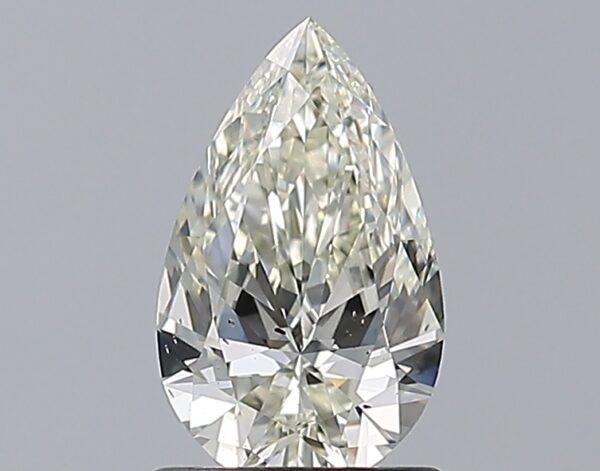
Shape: pear
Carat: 0.91
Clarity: SI1
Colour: L
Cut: EX
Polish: EX
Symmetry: VG
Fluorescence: F
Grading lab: GIA
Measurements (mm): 8.9 x 5.45 x 3.2